SPHERES

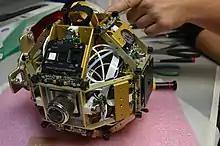
A SPHERES satellite without the plastic shell. Aluminum structure, a control panel, ultrasonic sensors, thrusters, pressure regulator knob and pressure gauge are visible.

Each SPHERES satellite resembles an 18-sided polyhedron, similar to a cuboctahedron. The aluminum structure of the satellite is enclosed in a semi-transparent plastic shell. The shell is red, blue, orange or black in color, to help with easy identification. The three satellites in the International Space Station are red, blue and orange. Each unit has a maximum diameter of 22.9 cm and has a mass of 4.16 kg including the consumables.